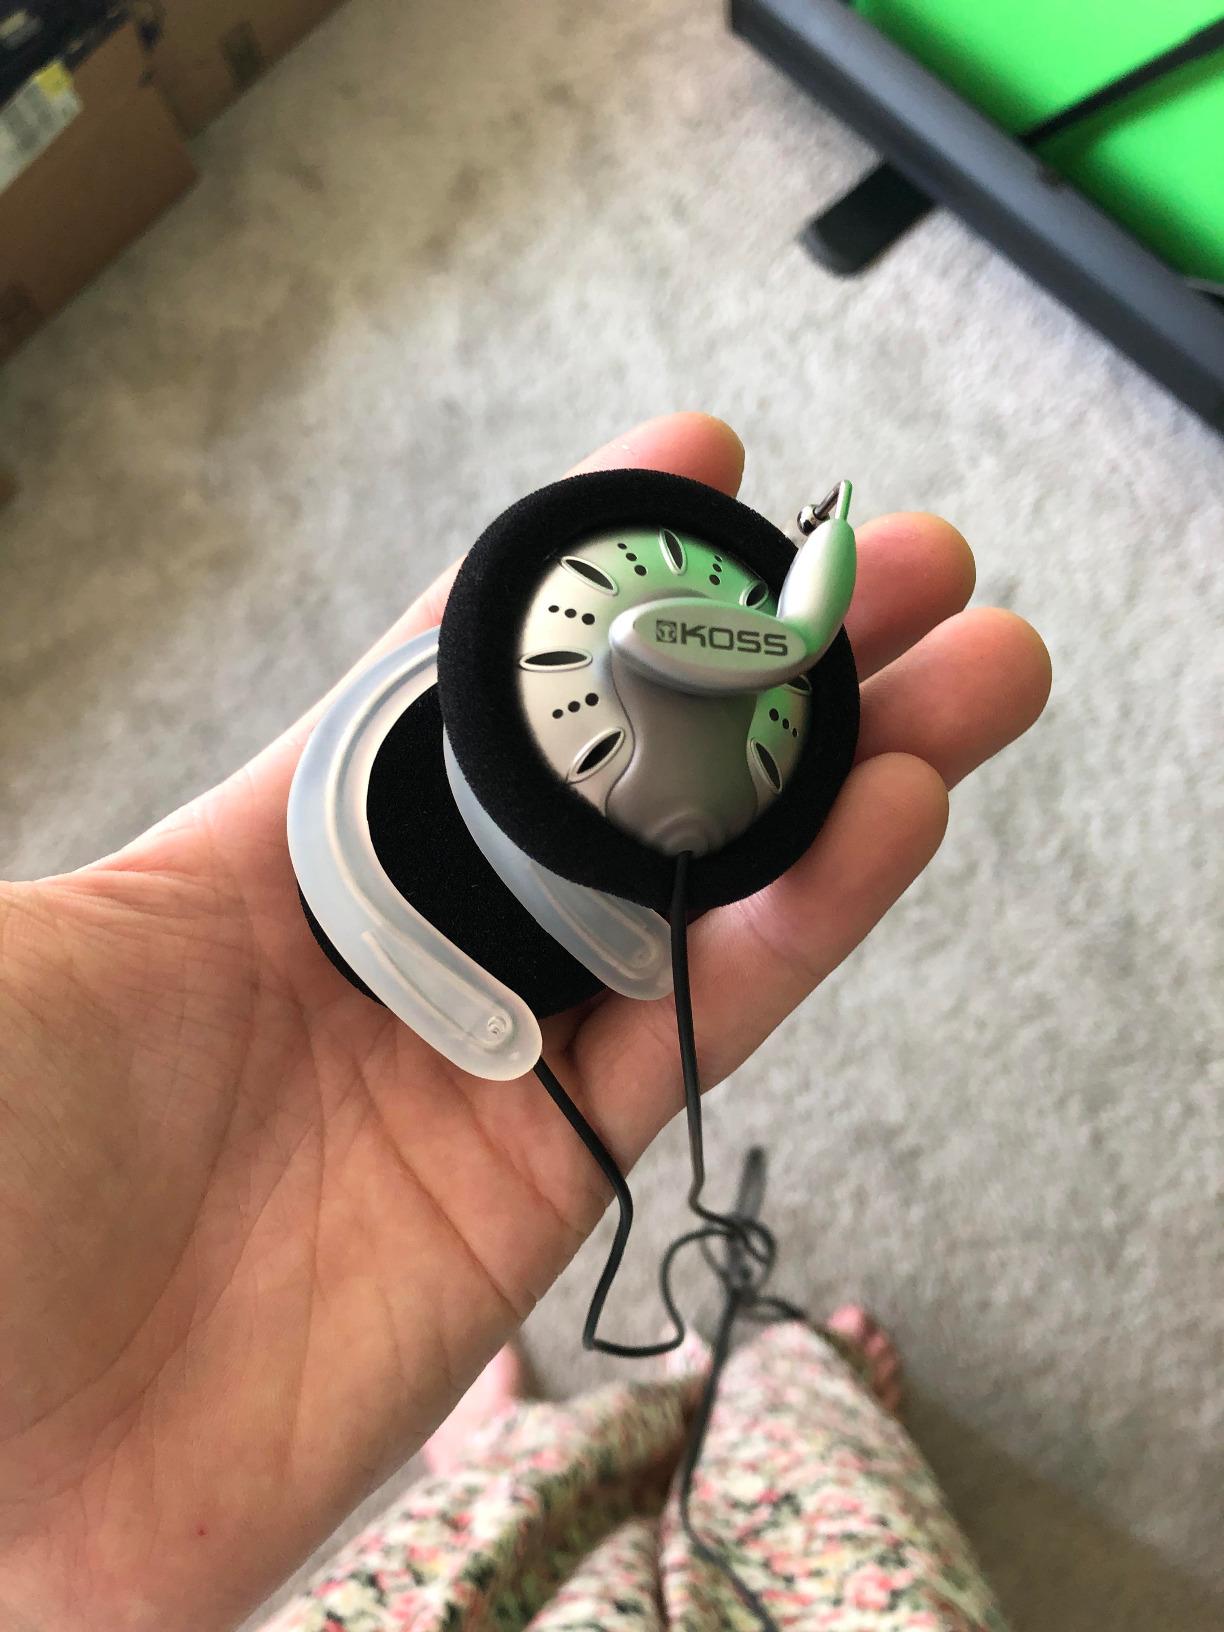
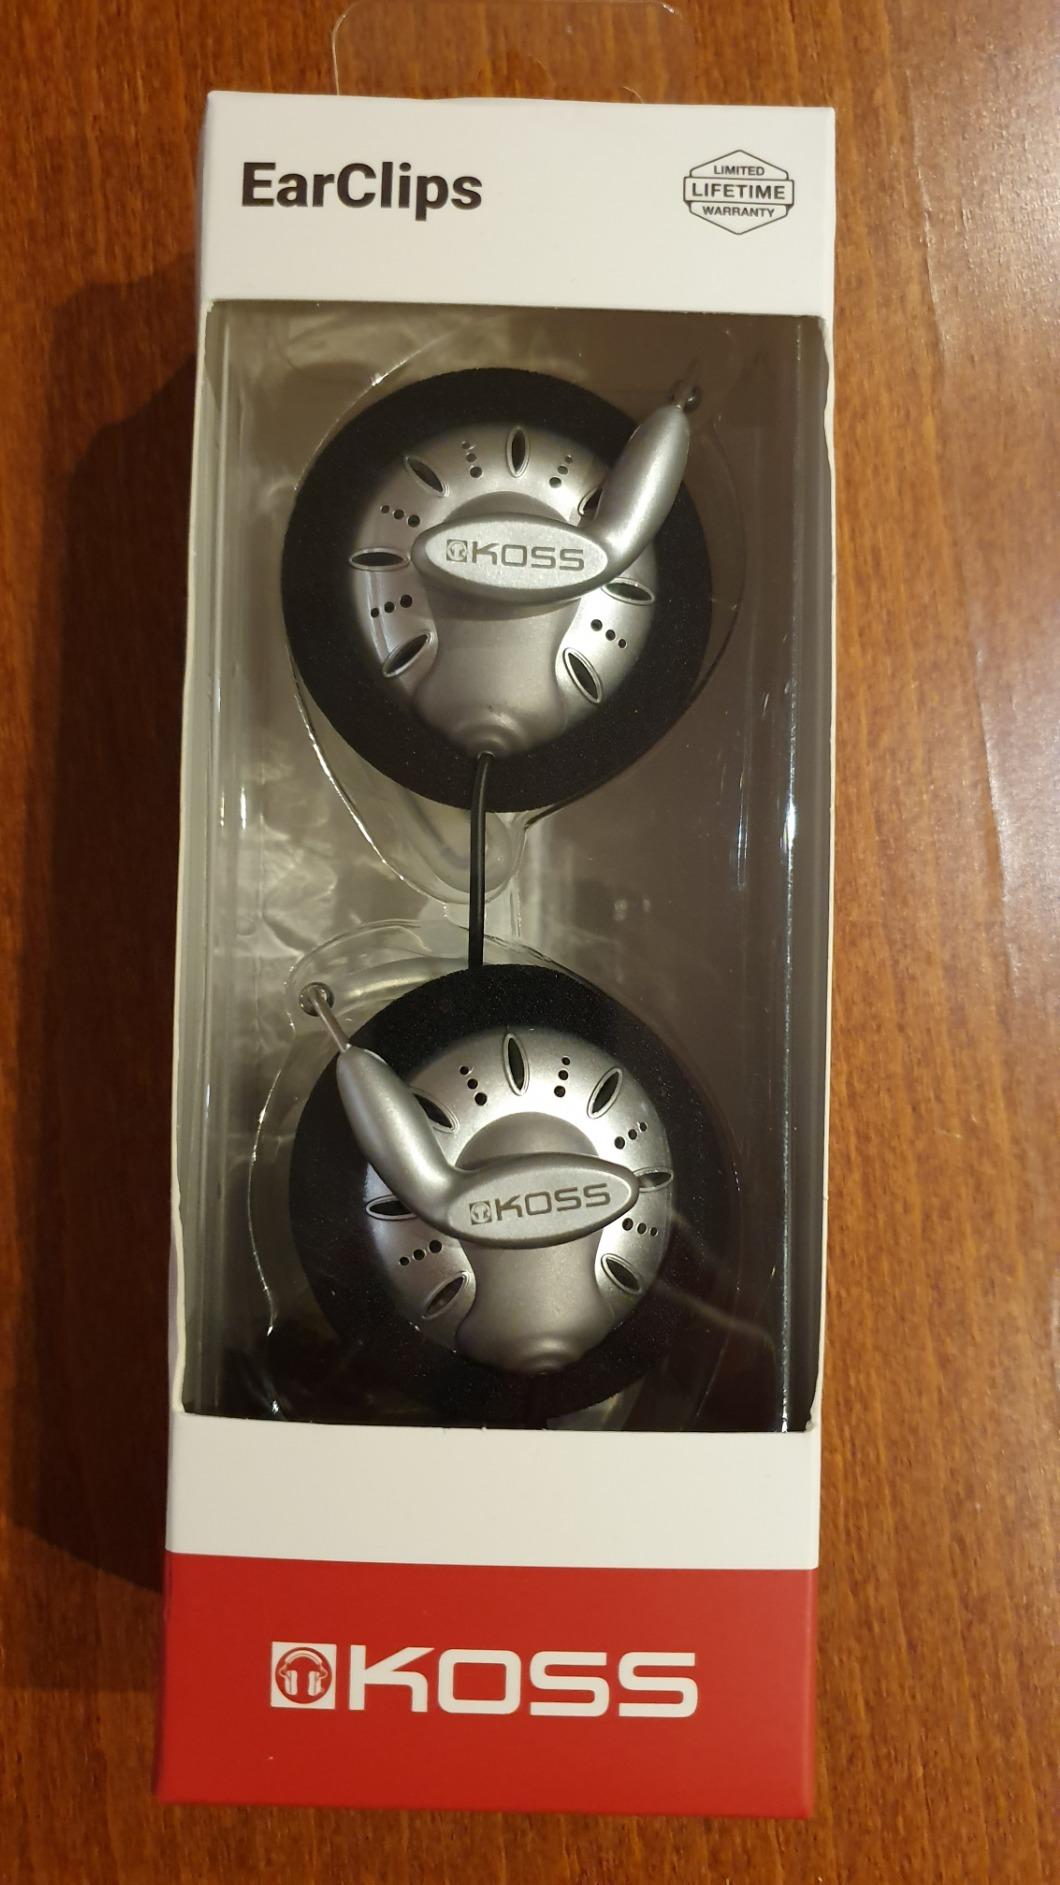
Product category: headphones
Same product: yes